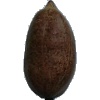
Label: nut_pecan